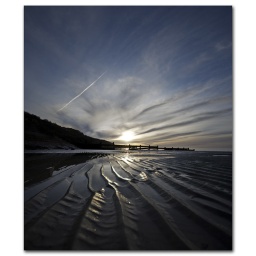
Absence & Movement. Leading lines on the beach under a cirrus sky